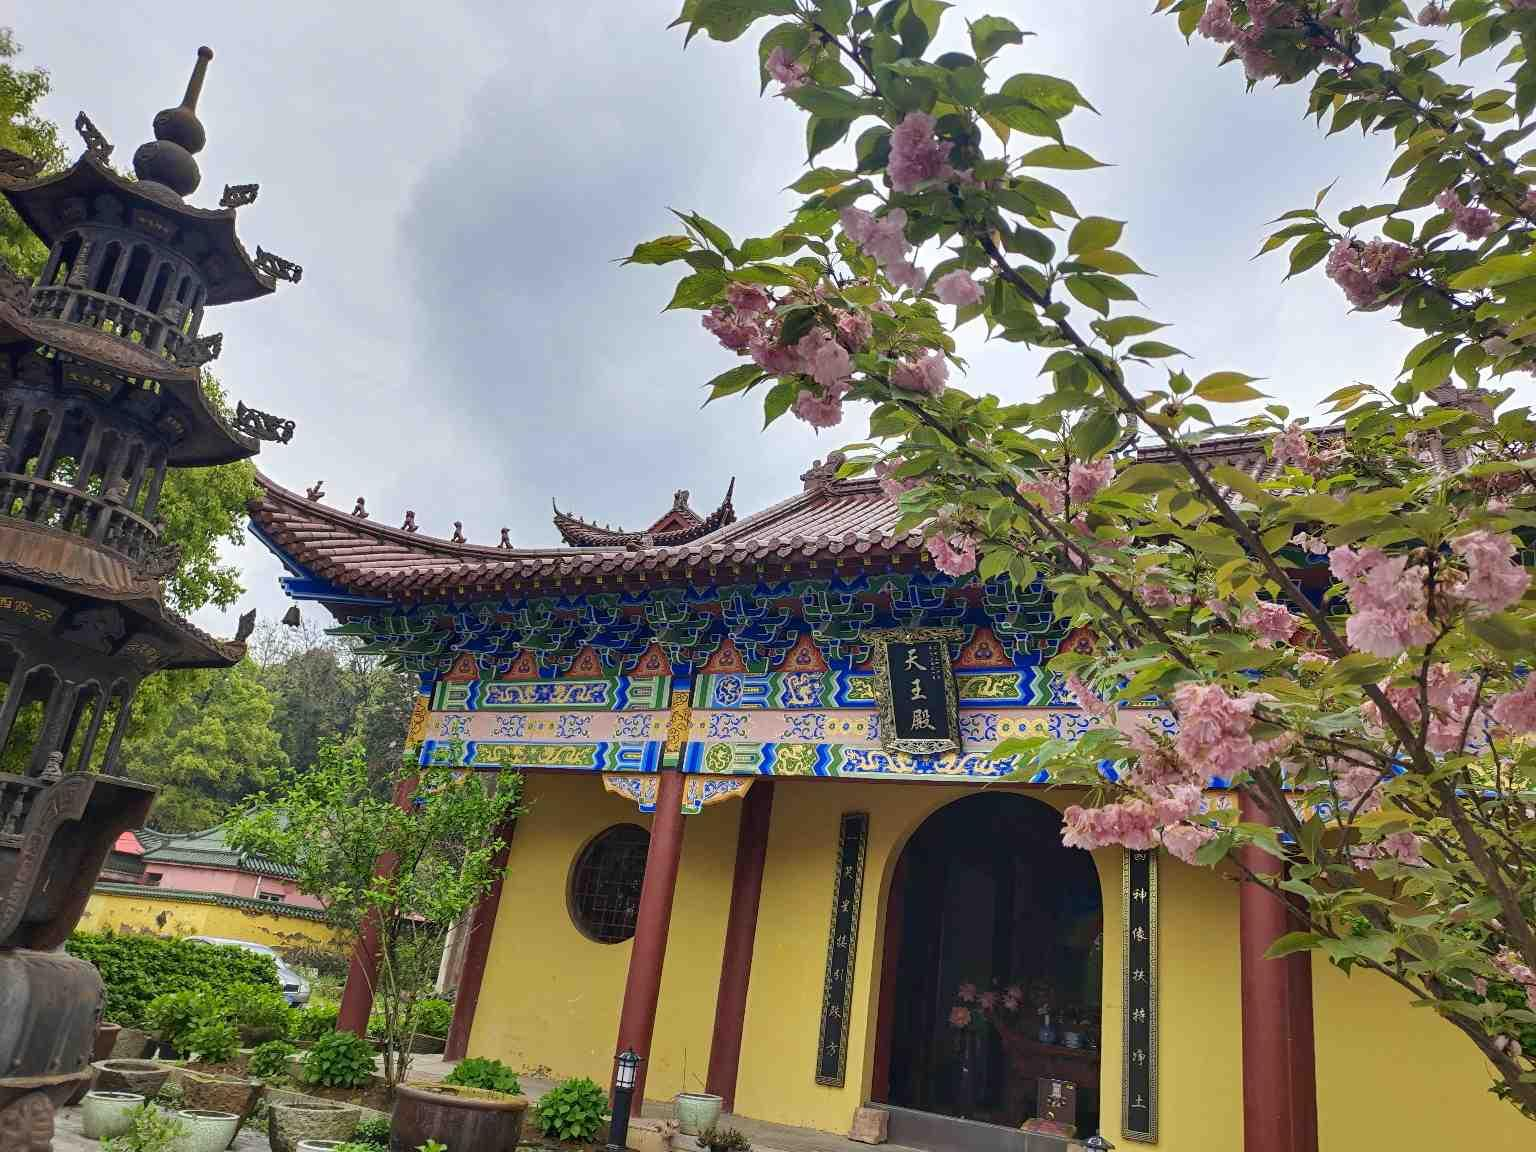
地标名称：城灵寺
所在城市：九江市·濂溪区